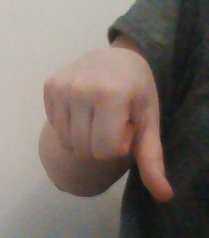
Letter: waw